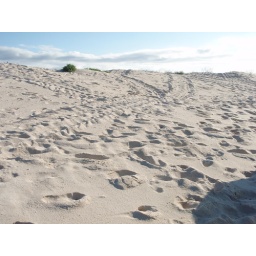
These are turtle trails on this nesting beach so we needed to stay below the possible egg laying sites.